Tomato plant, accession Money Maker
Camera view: vertical (180 deg); turntable rotation: 330 degrees
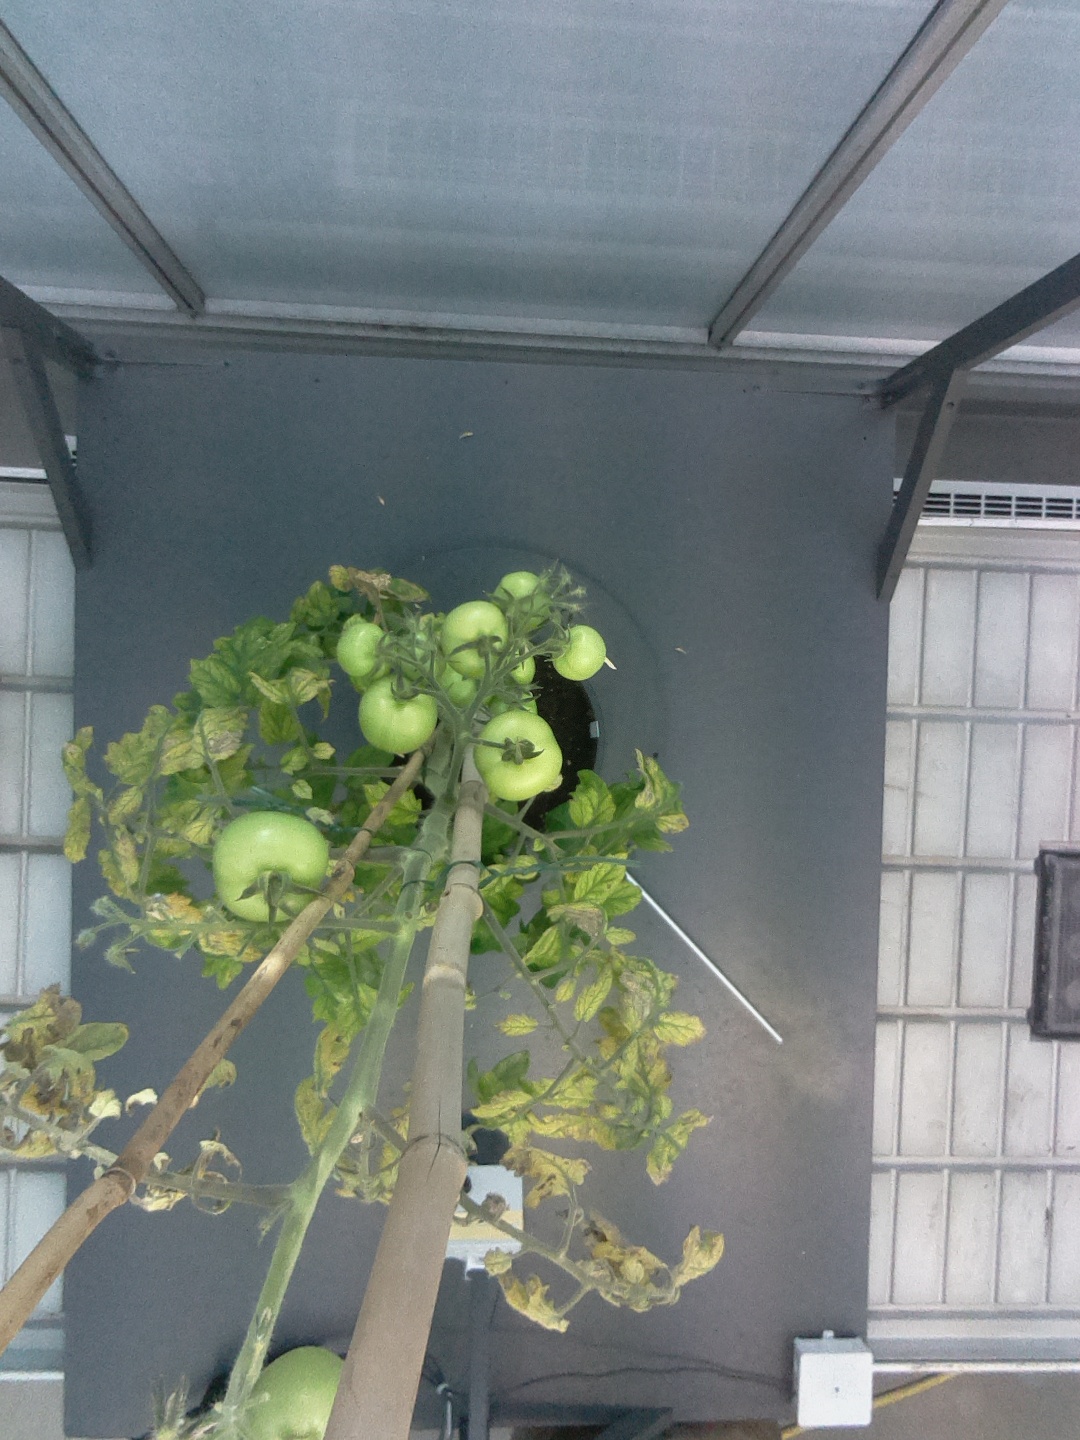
BBCH growth stage 79: 90% -100% of final fruit size